Armand Dufaux

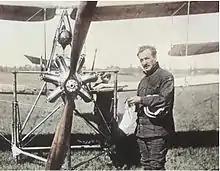
Armand Dufaux

Armand Dufaux (1883–1941) was a Swiss aviation pioneer who became famous for flying the length of Lake Geneva in 1910.